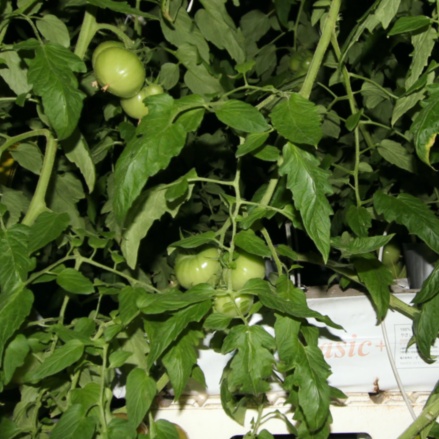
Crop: tomato